Edmund FitzAlan-Howard, 1st Viscount FitzAlan of Derwent

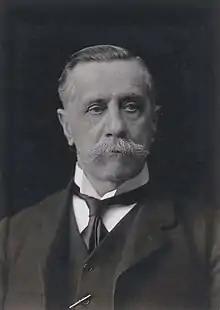
FitzAlan in 1921

Edmund Bernard FitzAlan-Howard, 1st Viscount FitzAlan of Derwent (1 June 1855 – 18 May 1947), known as The Honourable Edmund Fitzalan-Howard between 1855 and 1856, Lord Edmund Fitzalan-Howard between 1856 and 1876, and Lord Edmund Talbot between 1876 and 1921, was a British Conservative politician and the last Lord Lieutenant of Ireland. He was the first Roman Catholic to be appointed Lord Lieutenant of Ireland since the 17th century, holding office when Ireland was partitioned into Southern Ireland and Northern Ireland.